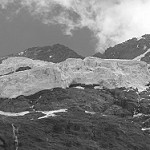
Label: B & W